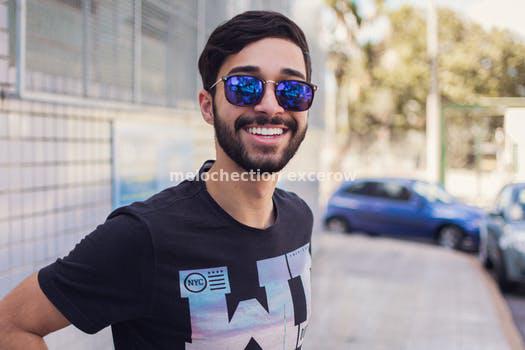
Label: Watermark